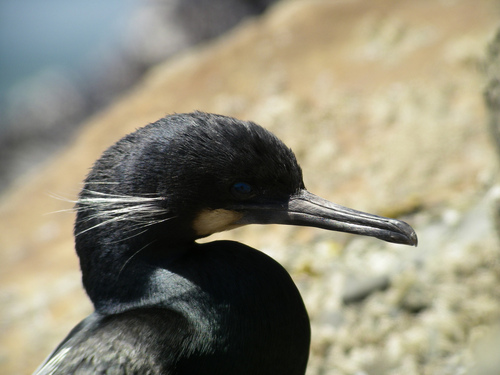
the bird has a long rounded bill, a rounded crown, and a black breastthe bird has a long black bill that is curved as well as a small throat.
a medium to large black duck with black bill and beige throat.
this bird has a black crown, a flat bill, and a black breast
this is a black bird with a large black pointy beak.
a bird with a very long straight beak, black, with several white hairs on it's head, and it's very shiny!
this bird has a long black bill, large head with black crown and black breast.
this bird is black with white and has a long, pointy beak.
this bird has a very long black bill, with a black head.
this bird has wings that are black and has a long neck
Species: Brandt Cormorant